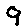
Label: 9